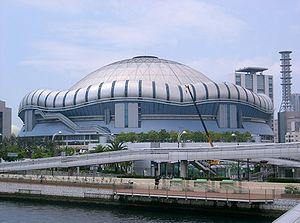
Osaka ou Ōsaka est la troisième plus grande municipalité du Japon et le centre de la conurbation du Keihanshin, deuxième aire métropolitaine du pays tant en nombre d'habitants qu’en PIB. La ville est également le chef-lieu de la préfecture du même nom. Elle est située sur l'île de Honshū, l'île principale du Japon sur laquelle se trouve également Tokyo, au bord de l'océan Pacifique, plus précisément dans la baie d'Osaka.
Le Kyocera Dome Osaka ou Osaka Dome est un stade de baseball situé dans l'arrondissement Nishi-ku à Ōsaka au Japon.
Nishi est l'un des 24 arrondissements d'Osaka. Situé à l'Ouest du centre de la ville, il est détruit à 80 % lors de bombardements au cours de la Deuxième Guerre mondiale et n'a été reconstruit que vers le milieu des années 1960.